The Mother of All Demos

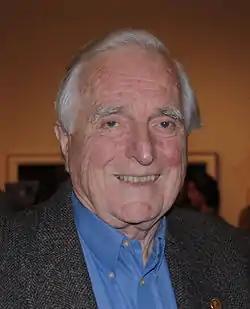
Douglas Engelbart in 2008, at the 40th anniversary celebrations of "The Mother of All Demos" in San Francisco

Prior to the demonstration, a significant portion of the computer science community thought Engelbart was "a crackpot". When he was finished, he was described as "dealing lightning with both hands". Van Dam was working on a similar system, but had only begun work on it in 1967, and was stunned to see how mature NLS was: he practically accosted Engelbart with his line of questioning in the post-presentation question and answer session. After he finished interrogating Engelbart, van Dam agreed the NLS demo was the greatest thing he ever witnessed. Van Dam would go on to become a leader in teaching computer graphics in the 1970s. The actual impact on computer science, however, was limited: